Sawabantu languages

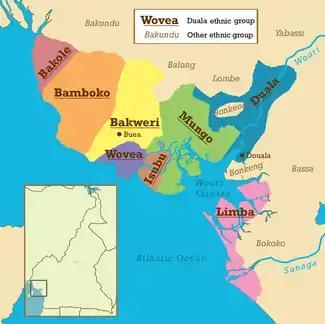
The A.20 languages

Besides the A.20 and A.30 languages, the Oroko dialect cluster of A.10 seems to be clearly connected to the Sawabantu group: